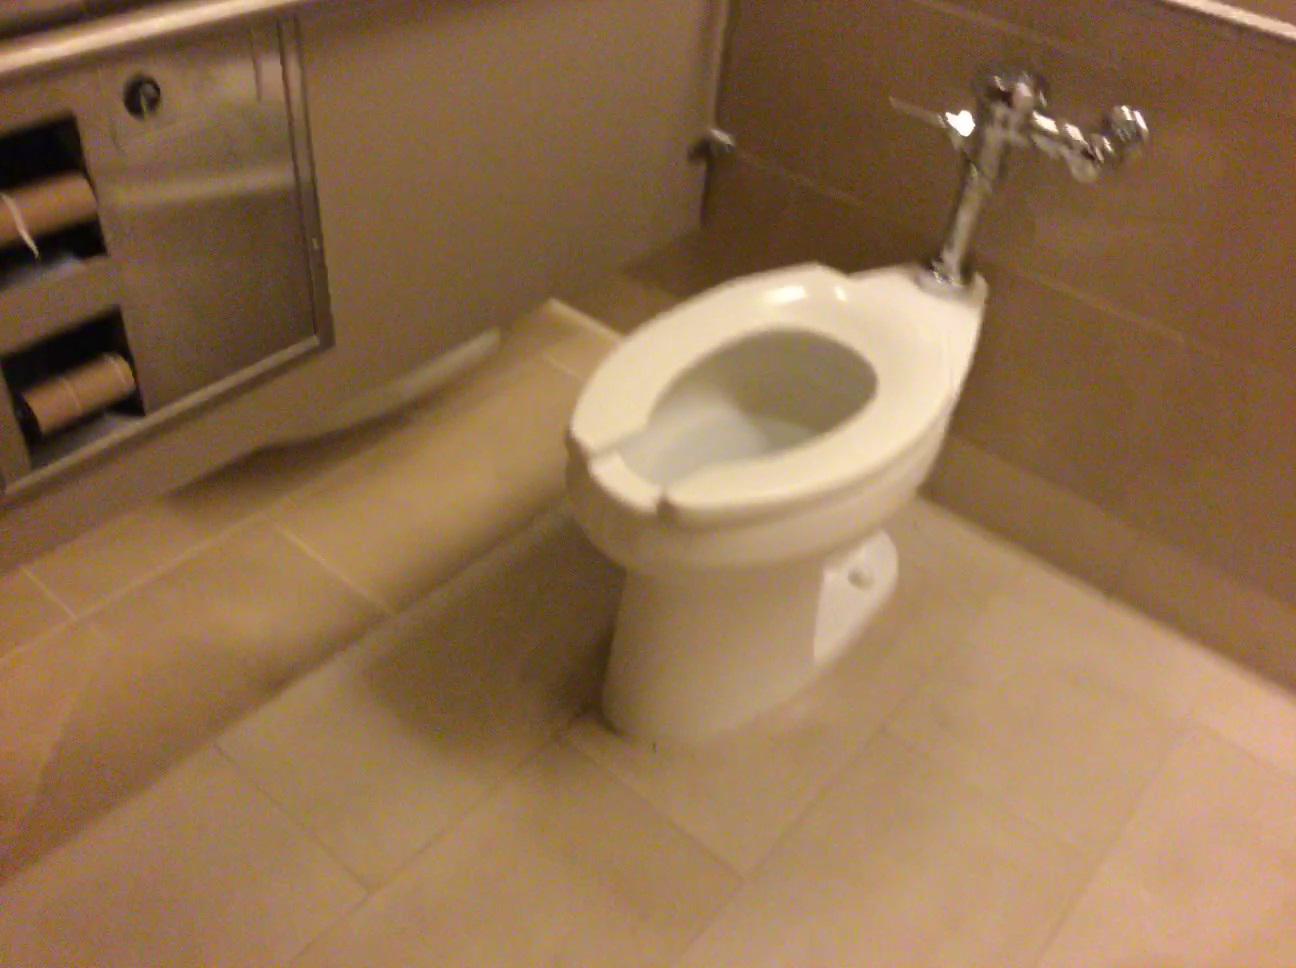
Question: In the image, there is the toilet. Pinpoint several points within the vacant space situated in front of the toilet from the object's perspective. Your final answer should be formatted as a list of tuples, i.e. [(x1, y1), ...], where each tuple contains the x and y coordinates of a point satisfying the conditions above. The coordinates should be between 0 and 1, indicating the normalized pixel locations of the points.
Answer: [(0.564, 0.966), (0.465, 0.973), (0.510, 0.910), (0.364, 0.980), (0.414, 0.916), (0.460, 0.857), (0.261, 0.988), (0.316, 0.923), (0.367, 0.863), (0.414, 0.809), (0.155, 0.996), (0.216, 0.929), (0.272, 0.869), (0.323, 0.813), (0.370, 0.762), (0.113, 0.936), (0.174, 0.874), (0.231, 0.818), (0.282, 0.767), (0.328, 0.720), (0.076, 0.880), (0.137, 0.823), (0.191, 0.772), (0.242, 0.723), (0.289, 0.680)]